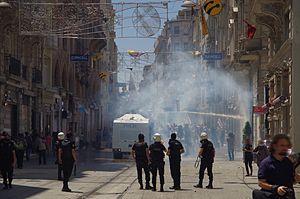
Le mouvement protestataire de 2013 en Turquie débute le 28 mai à Istanbul par un sit-in d'une cinquantaine de riverains du parc Taksim Gezi, auxquels s'associent rapidement des centaines de milliers de manifestants dans 78 des 81 provinces turques. Par leur ampleur, la nature de leurs revendications et les violences policières qui leur ont été opposées, ces manifestations ont été comparées au printemps arabe, au Occupy movement, au mouvement des Indignés, ou encore à Mai 68.